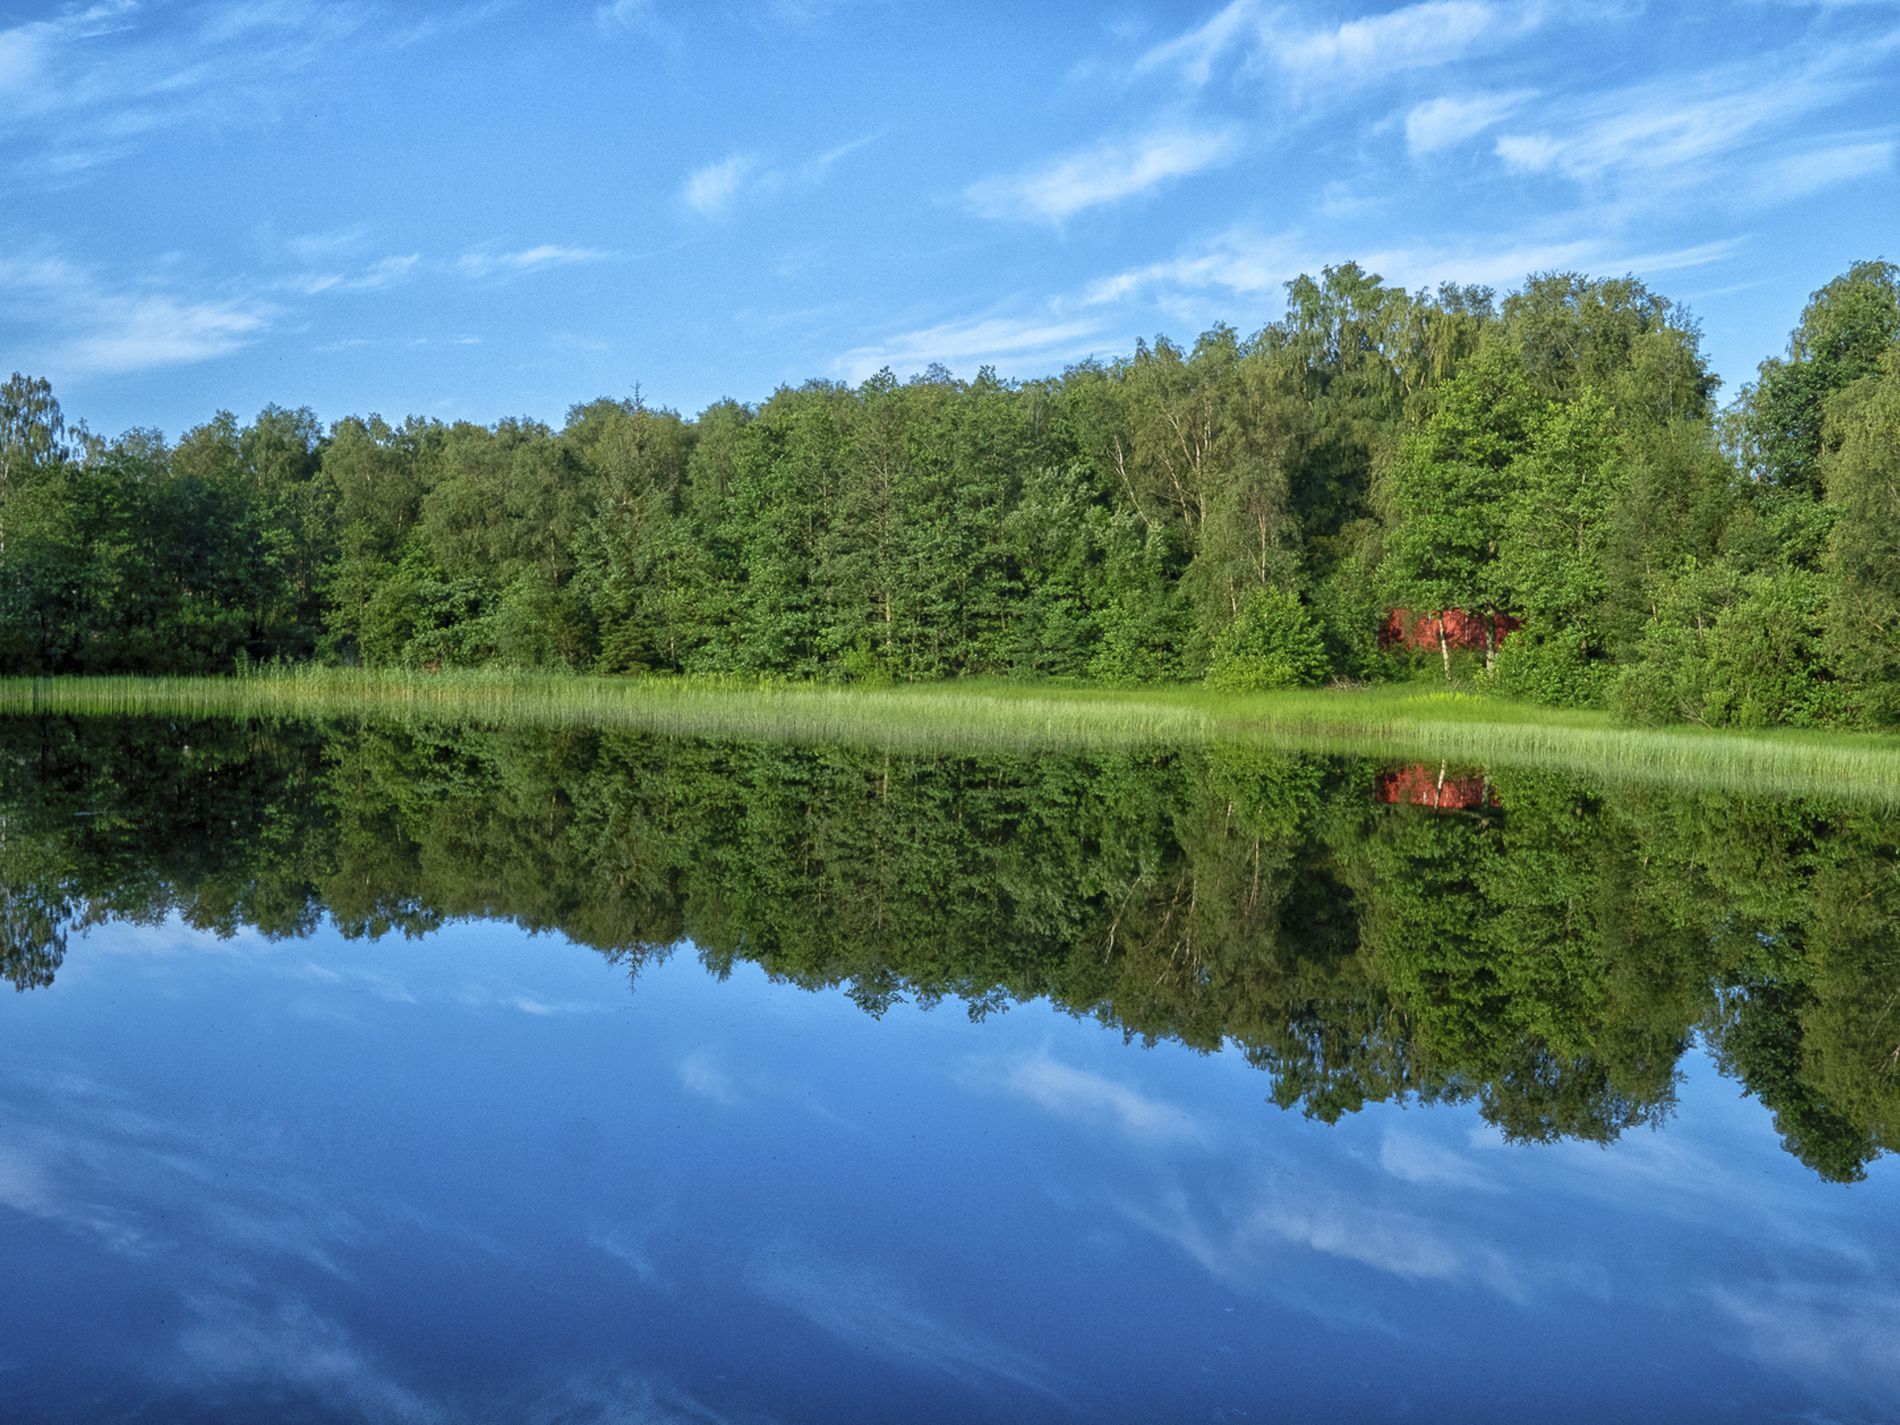
Mirror Serenity
A tranquil lake reflects a lush green forest and a clear blue sky, creating a perfectly symmetrical and peaceful natural scene
The lake remains still, reflecting the green expanses of the forest and the disturbed skies full of clouds above. The atmosphere feels calm and peaceful, what with the harmony and balance that these elements evoke. The cool blues and rich greens dominate the color scheme, while a little patch of red foliage provides stark contrast. The reflections on the water provide depth, symmetry, and extra beauty
Labels: Nature, Outdoors, Pond, Water, Lake, Scenery, Plant, Vegetation, Landscape, Tree, Land, Sky, Woodland, Reservoir, Grove, Fir, Green, Jungle, Cloud, Grass
Camera: OLYMPUS CORPORATION E-M1MarkII
Lens: OLYMPUS M.9-18mm F4.0-5.6
Aperture: F11
Exposure: 1/200 sec
ISO: 800
Focal length: 18.0 mm